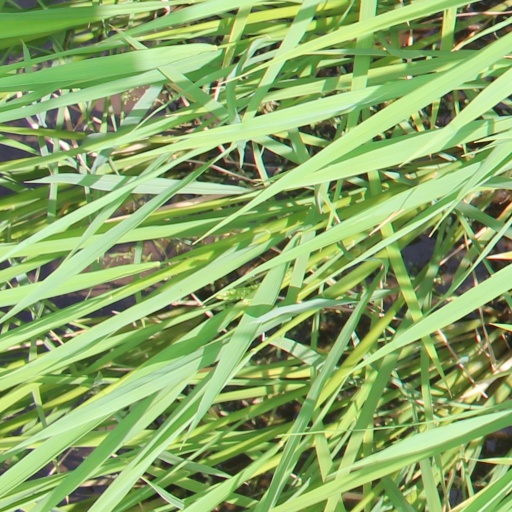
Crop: rice